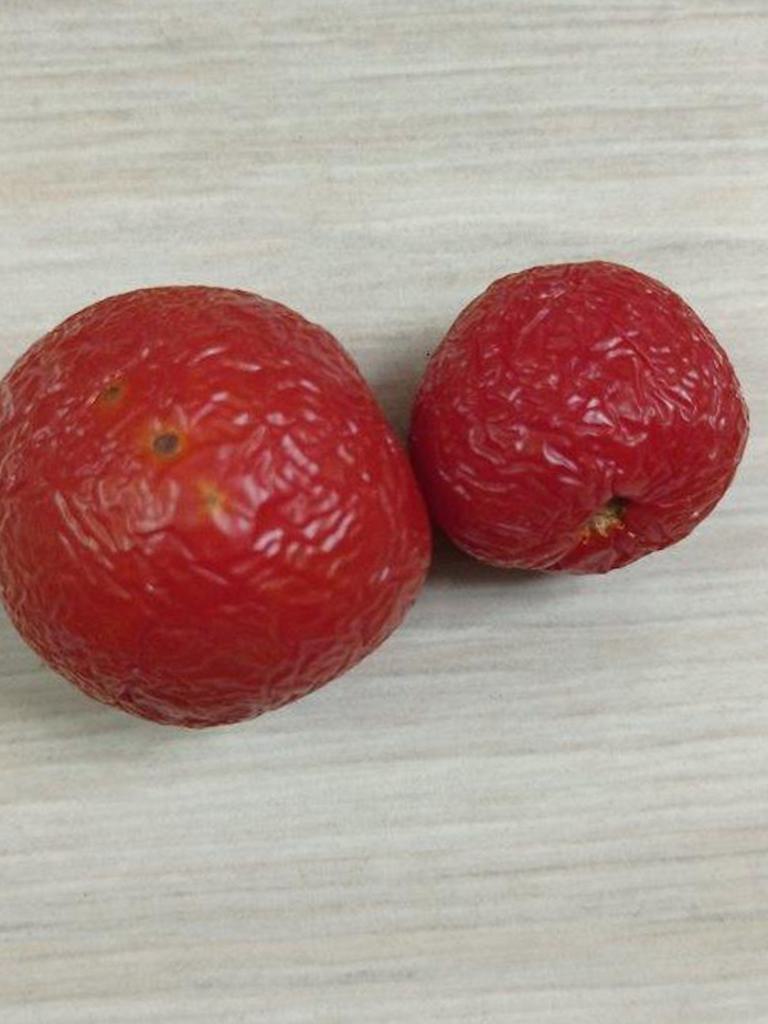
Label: Rotten